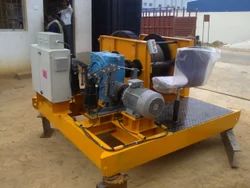
Label: Industrial_Electric_Winch